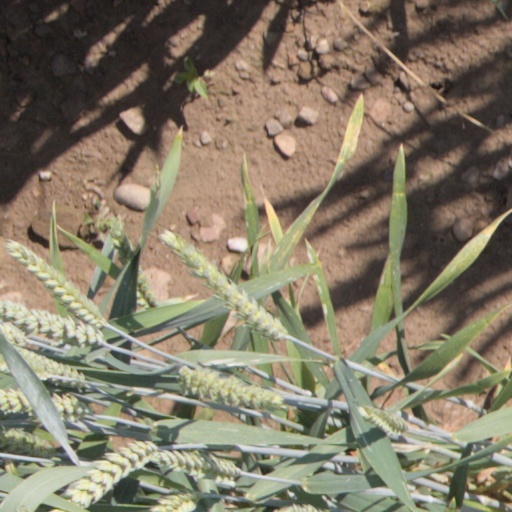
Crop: wheat